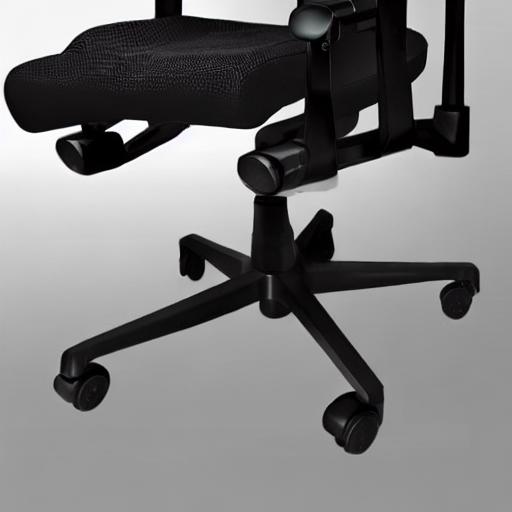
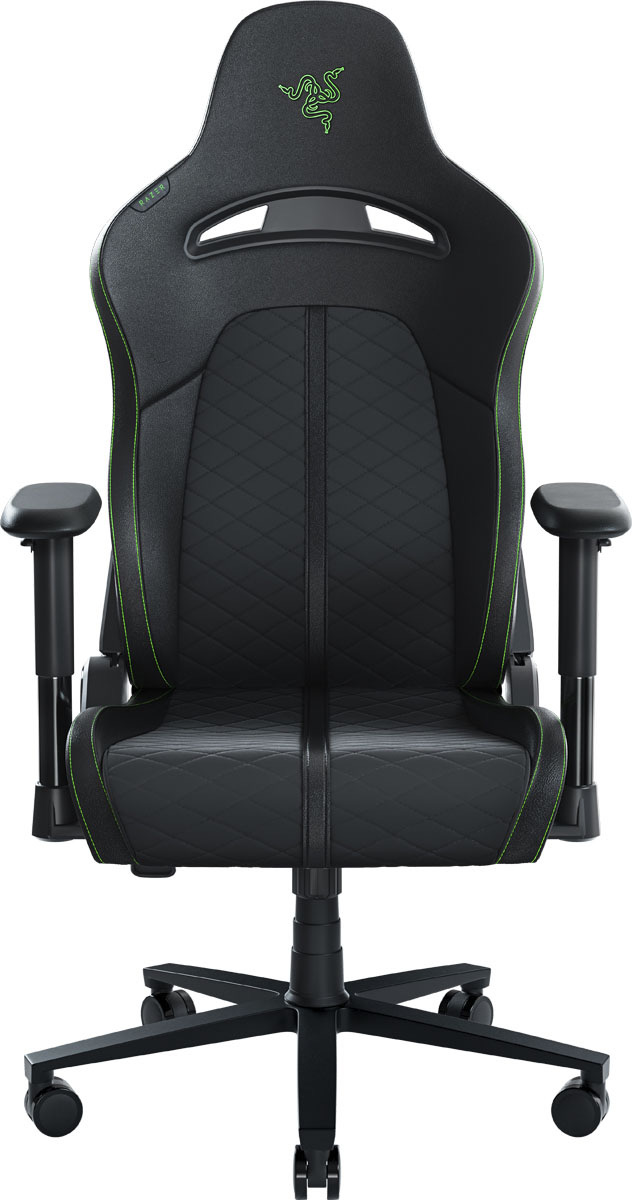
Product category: items_chair
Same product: no